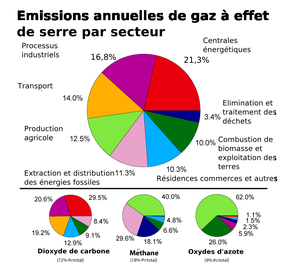
L’effet de serre est un processus naturel résultant de l’influence de l'atmosphère sur les différents flux thermiques contribuant aux températures au sol d'une planète. La prise en compte de ce mécanisme est nécessaire pour expliquer les températures observées à la surface de la Terre et de Vénus. Dans le système solaire, l'essentiel de l'énergie thermique reçue par une planète provient du rayonnement solaire et, en l’absence d'atmosphère, une planète rayonne idéalement comme un corps noir, l'atmosphère d'une planète absorbe et réfléchit une partie de ces rayonnements modifiant ainsi l'équilibre thermique. Ainsi l'atmosphère isole la Terre du vide spatial comme une serre isole les plantes de l'air extérieur.
Les gaz à effet de serre sont des composants gazeux qui absorbent le rayonnement infrarouge émis par la surface terrestre et contribuent ainsi à l'effet de serre. L'augmentation de leur concentration dans l'atmosphère terrestre est l'un des facteurs à l'origine du réchauffement climatique. Un gaz ne peut absorber les rayonnements infrarouges qu'à partir de trois atomes par molécule, ou à partir de deux si ce sont deux atomes différents.